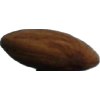
Label: Almonds 1